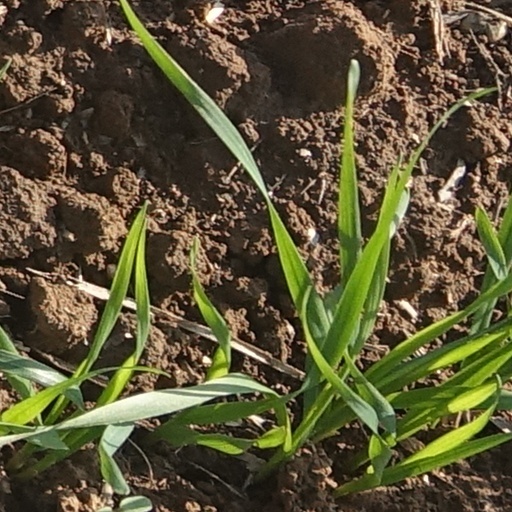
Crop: wheat